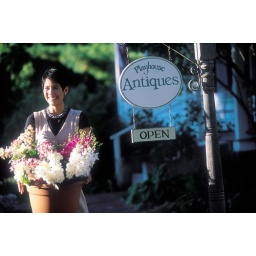
Woman holding bouquet of flowers in front of antique shop.